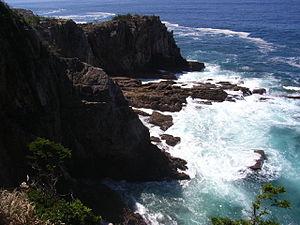
Les 100 paysages de l'ère Heisei sont une sélection de paysages du Japon effectuée par le journal japonais Yomiuri shinbun en 2009.